Man Wanted (1995 film)

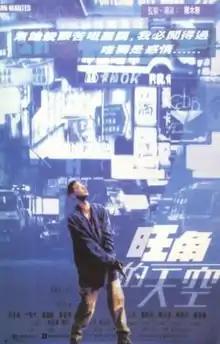
Film poster

Man Wanted is a 1995 Hong Kong action thriller film directed by Benny Chan and Steve Cheng and starring Simon Yam, Yu Rongguang, Christy Chung and Eileen Tung.